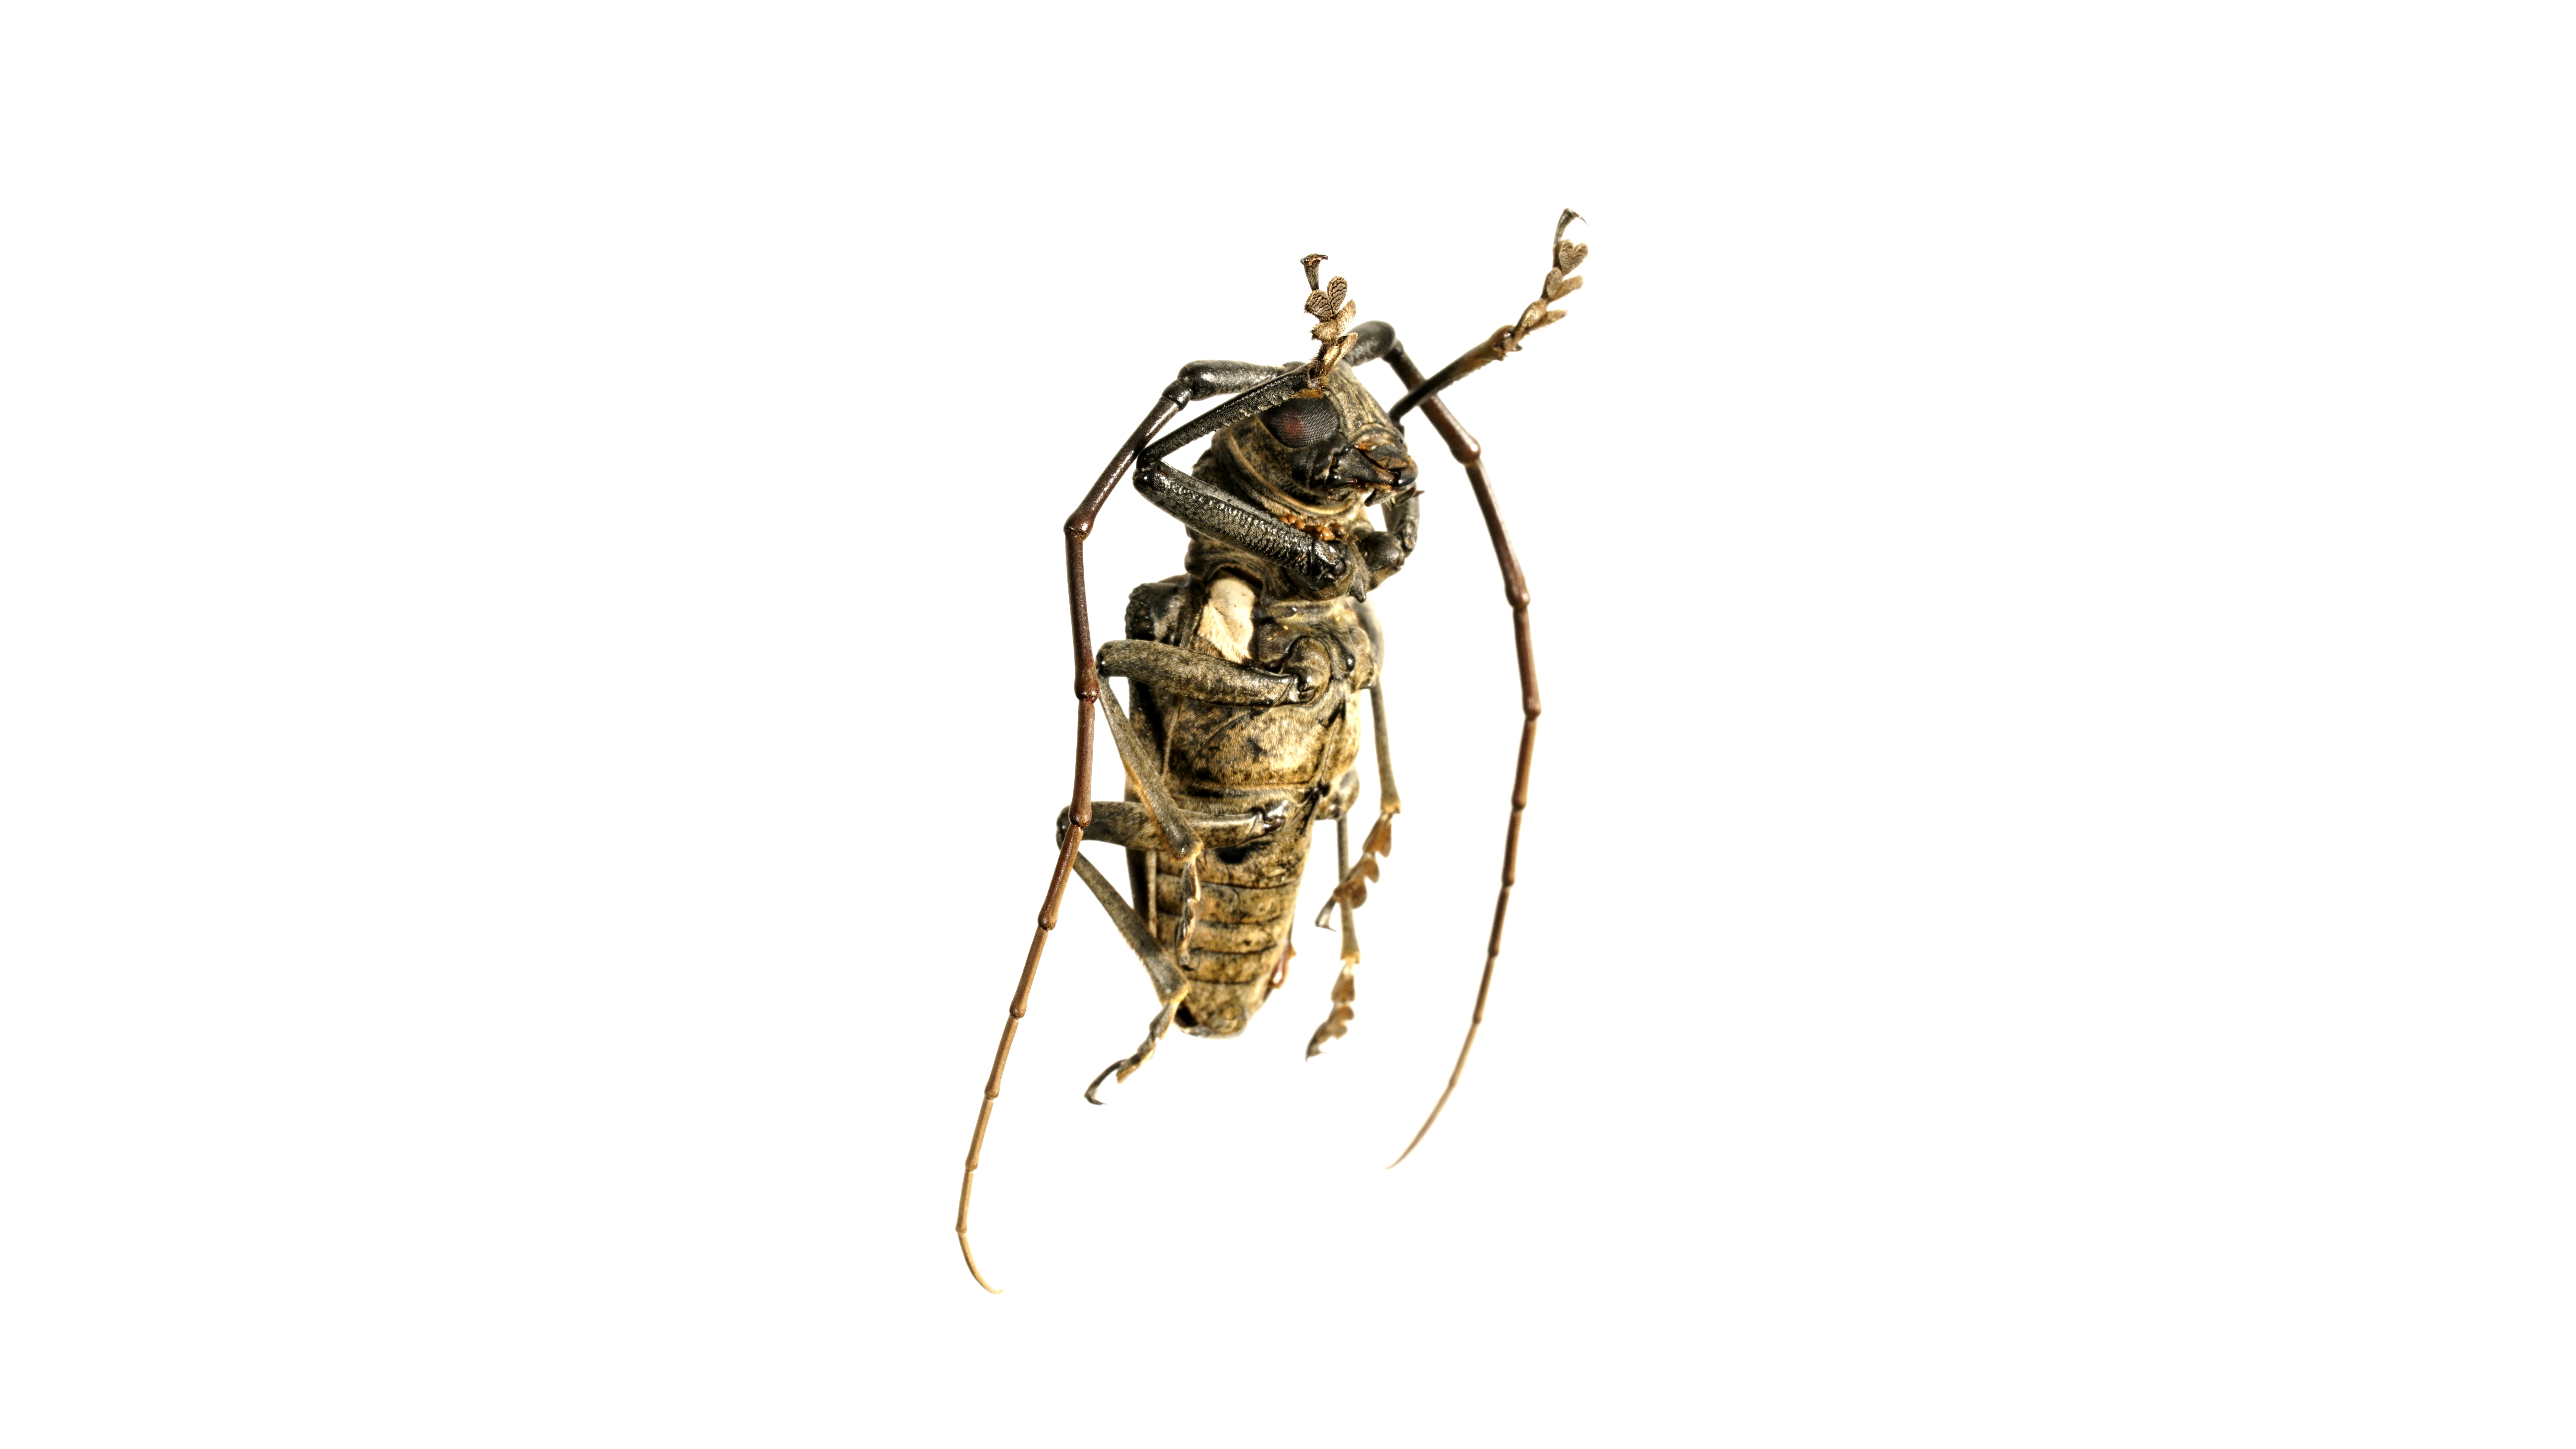
scarab, entomology, coleoptera, borer, insect, invertebrate, pest, beetle, longhorn beetle, arthropod, membrane winged insect, fly, bug